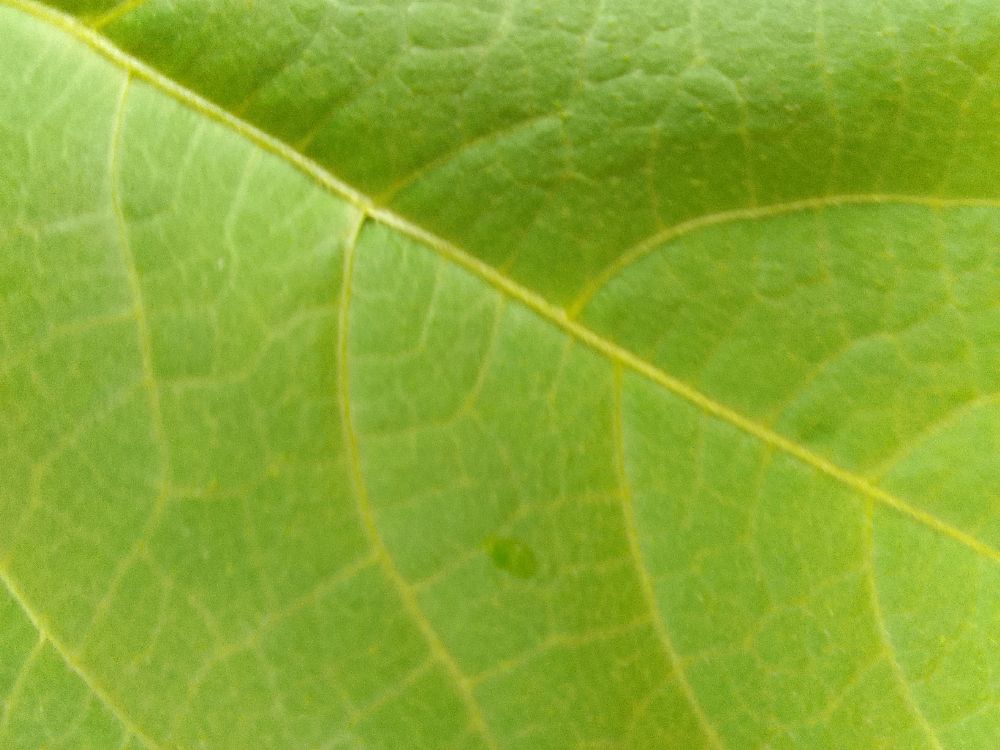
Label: healthy